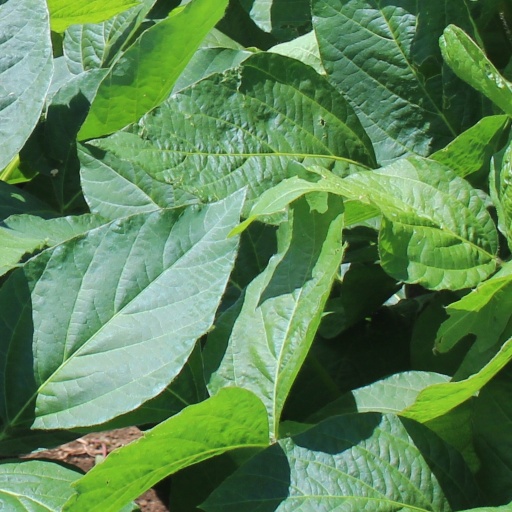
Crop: soybean